Alexander Cameron Rutherford

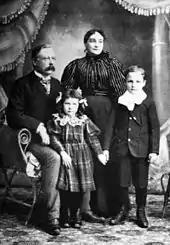
The Rutherford family in 1898

During the 1898 territorial election, Rutherford again challenged the now-incumbent McCauley. His defeat of two years previous still fresh in his mind, his platform this time included a call for a redrawing of the territory's electoral boundaries. He believed that the current Edmonton riding was gerrymandered in McCauley's favour. He also repeated his past calls for improved roads and advocated increased taxation on the railroads. He pledged "independent support" for the nonpartisan administration of Premier Frederick Haultain, and he supported that administration's call for the creation of a single province in the southern part of NWT following the 1901 census. Rutherford criticized McCauley's past record, accusing him of silence on issues that were of concern to his constituents. Despite this, McCauley won again but by a reduced margin.